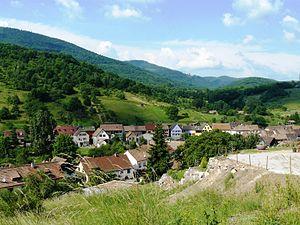
Une partie du village vue depuis les hauteurs de Maisonsgoutte
Maisonsgoutte est une commune française située dans le département du Bas-Rhin, en région Grand Est.